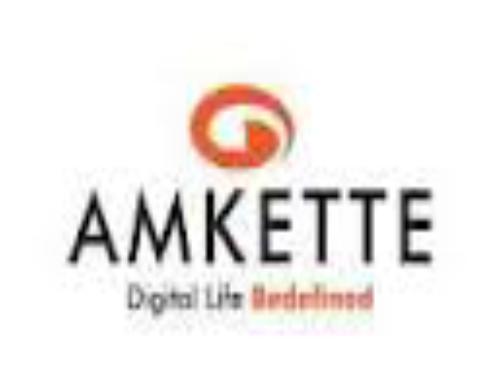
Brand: Amkette
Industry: Electronic